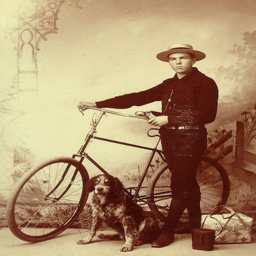
an old photo of a man holding a bike next to a dog
A man holds a bicycle and poses with his dog in a vintage photo.
Sepia-tone picture of man with bike and dog.
Boy holding a bike while standing next to a dog, a handbag, and a picnic basket
A man standing next to a bike next to a dog on the floor.